Velenje

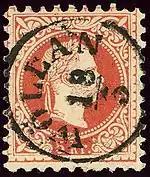
The name "Wöllan" was used on this Austro-Hungarian 1874 cancellation

Velenje was first attested in written sources in 1264 as "Weln" (and as "Welan" in 1270, and "Belen" and "Welen" in 1296). The name derives from *"Velen′e selo" 'Velenъ's village'. A less likely hypothesis derives the name from the Slovene common noun "velen(je)" 'pasture for livestock'. The name of the town was changed to "Titovo Velenje" (literally, 'Tito's Velenje') in 1981 in honor of the Yugoslav leader Josip Broz Tito. The name "Velenje" was restored in 1990, just before the declaration of Slovenian independence in 1991. In the past, the German name of the settlement was Wöllan.